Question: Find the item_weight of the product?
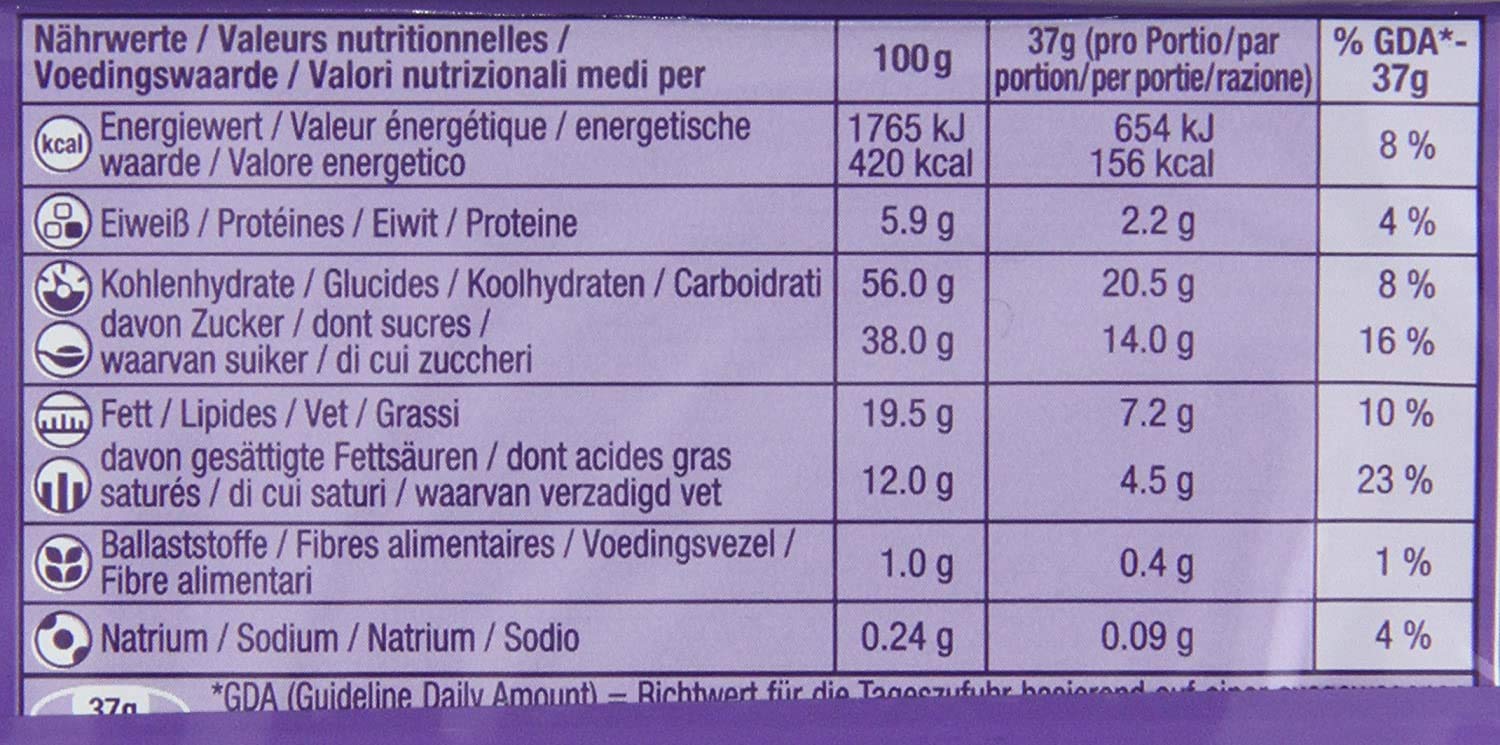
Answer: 37.0 gram